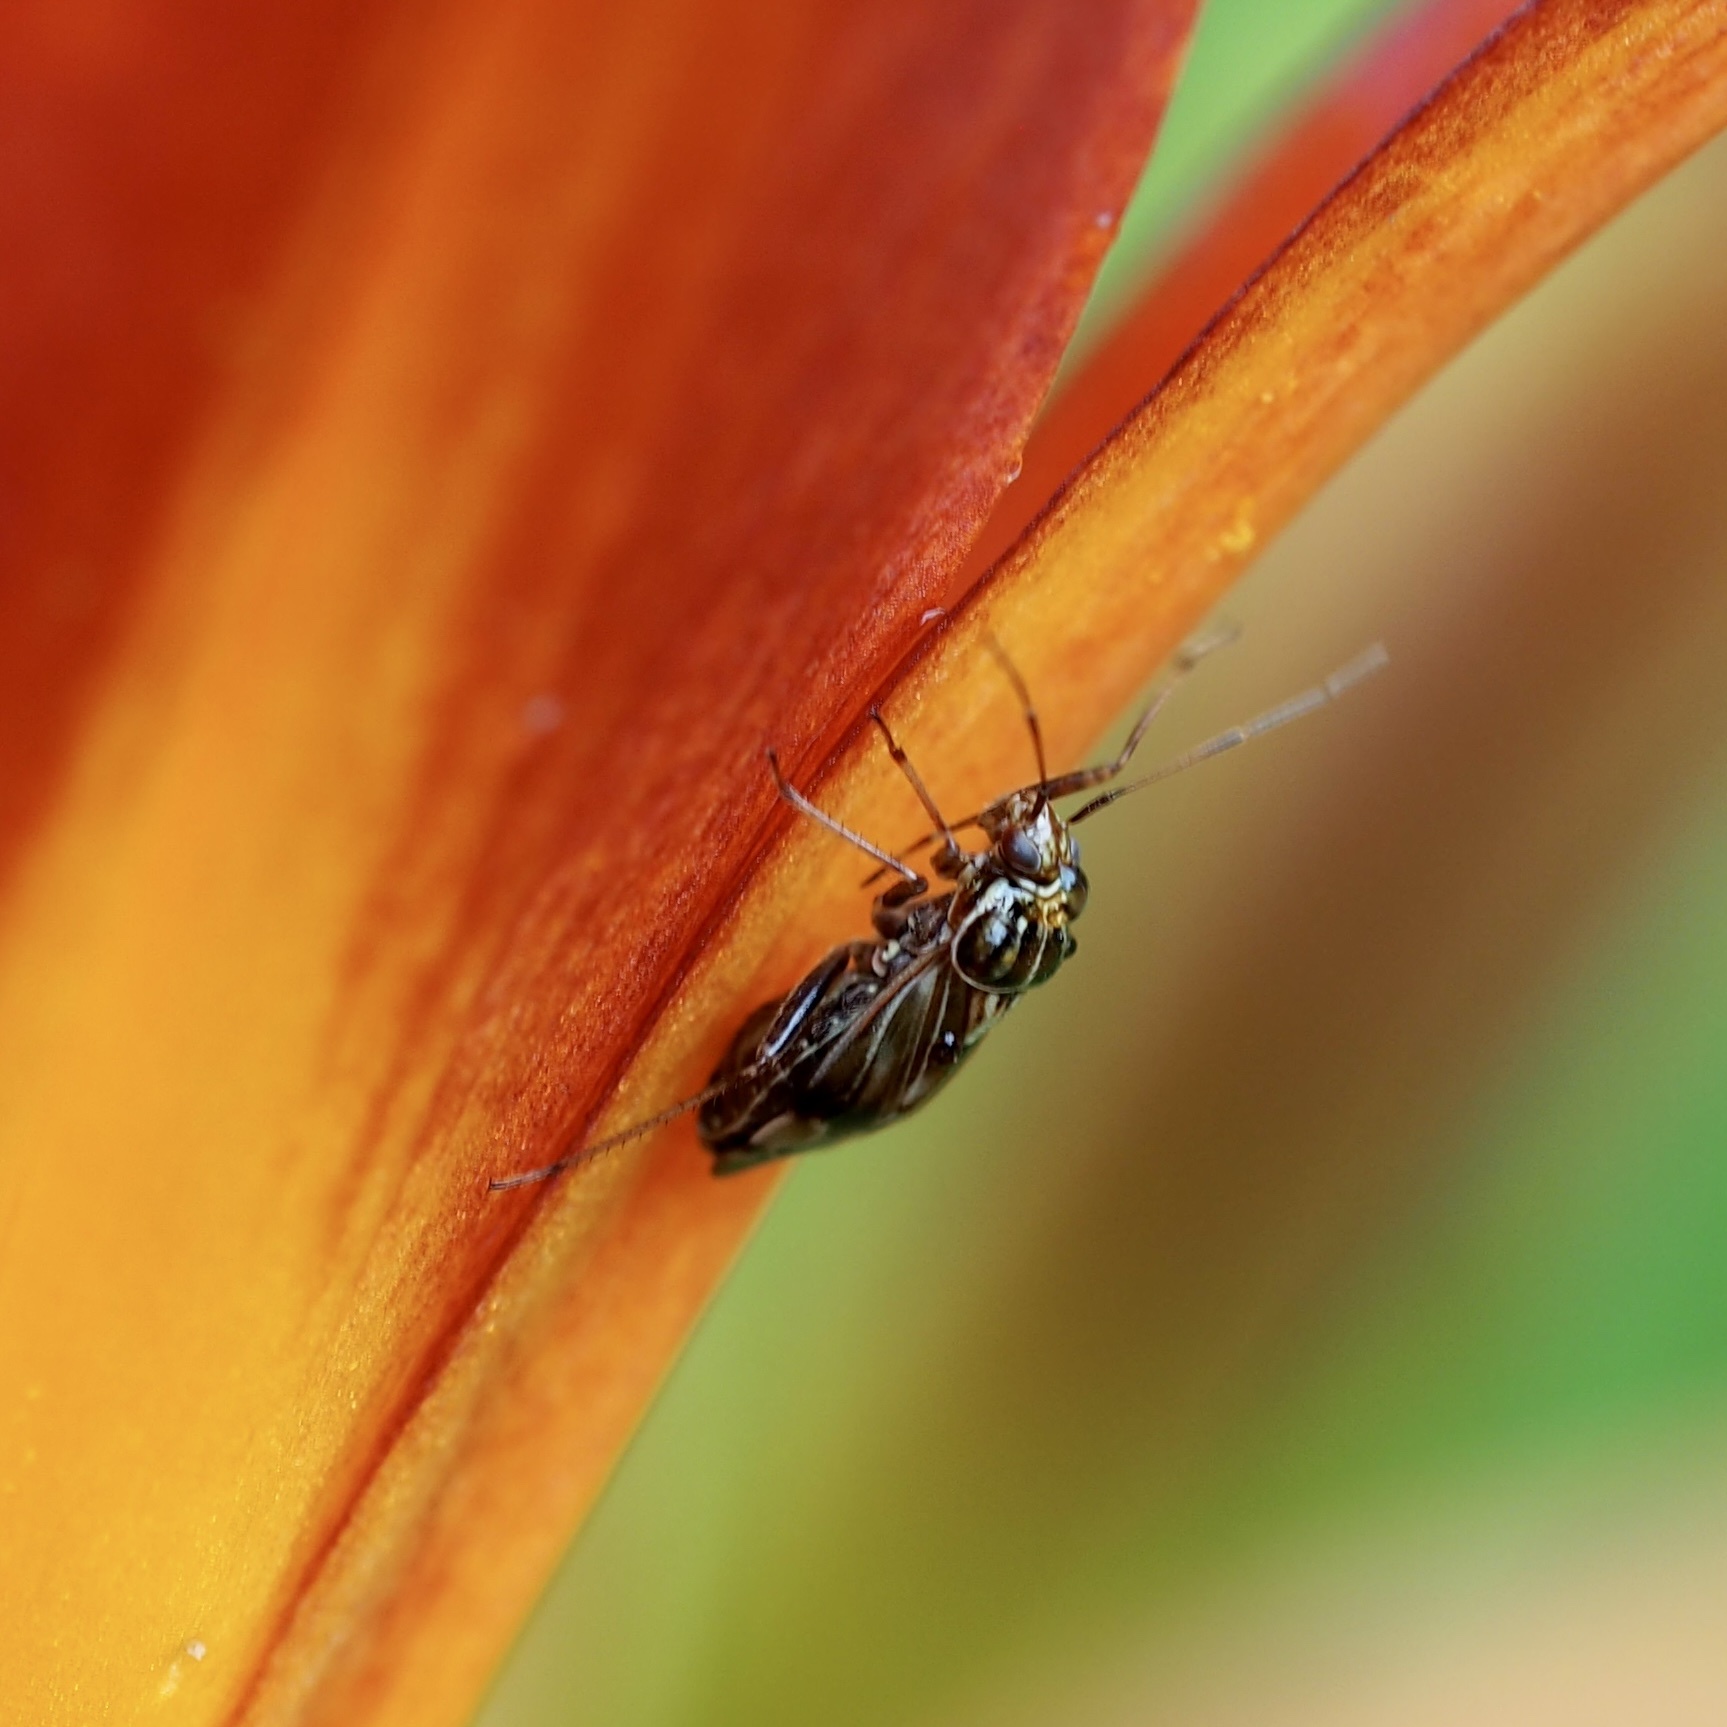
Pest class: lygus_bug